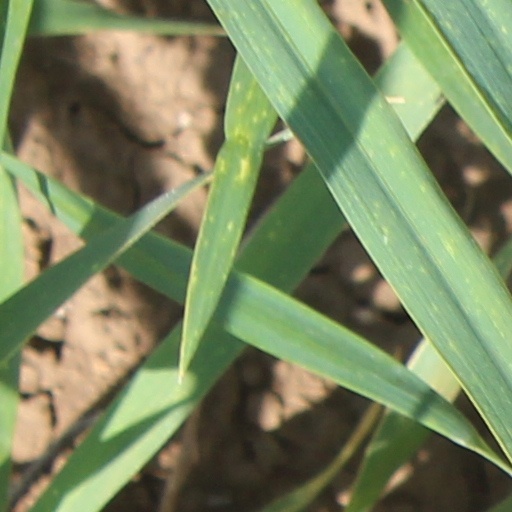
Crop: wheat